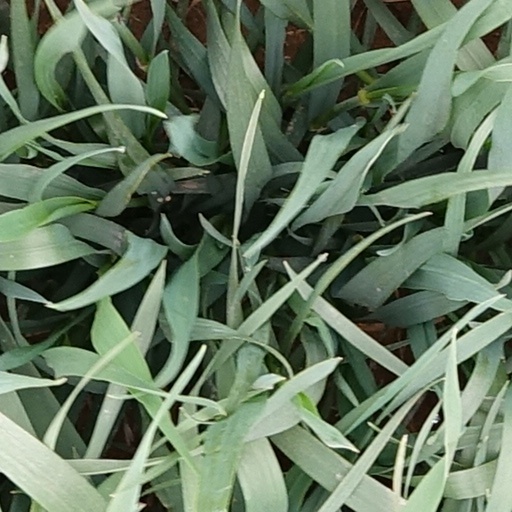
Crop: wheat